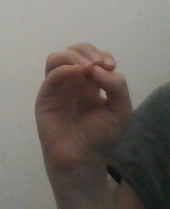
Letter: ha